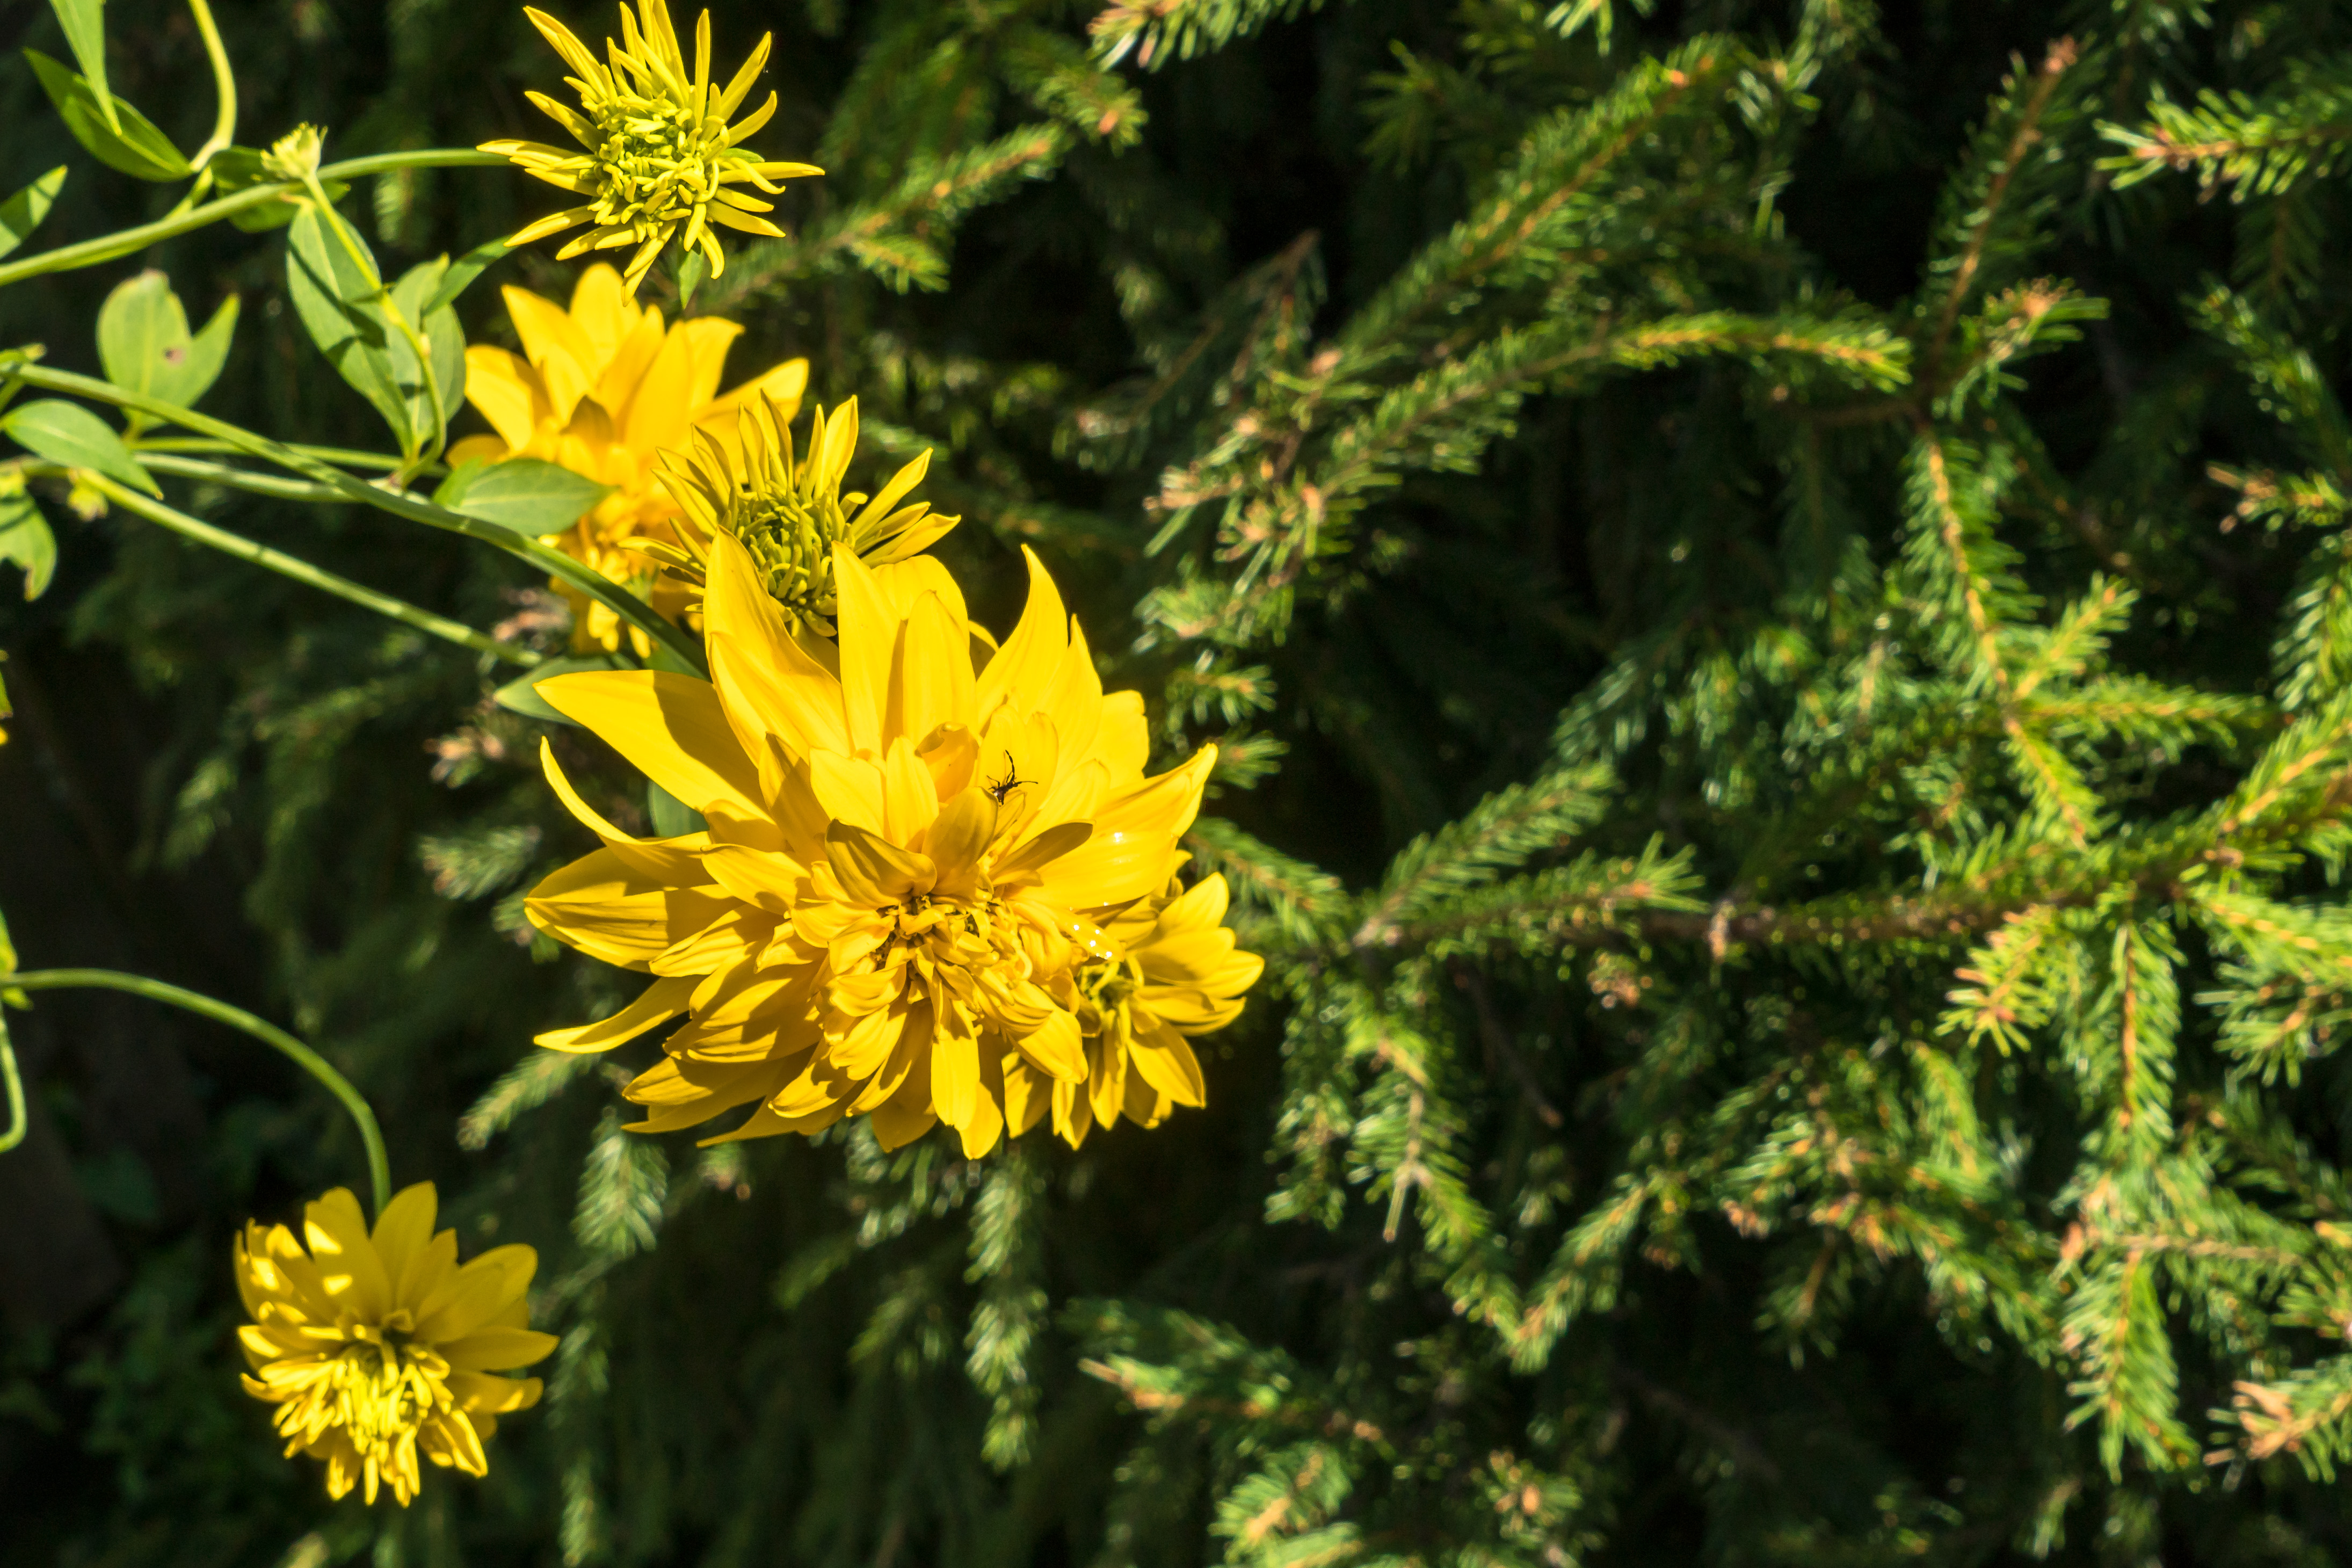
flowers, petals, nature, colorful, flower, flower garden, smell, living, happiness, summer, bloom, plants, garden, village, rural area, yellow, petal, terrestrial plant, pollen, herbaceous plant, annual plant, Pedicel, perennial plant, wildflower, plant stem, Forb, conifer, daisy family, cypress family, evergreen